WinStar Farm

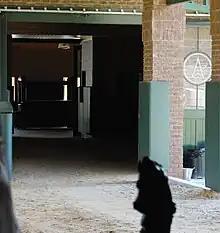
Breeding shed

In 2002, WinStar made its first major stallion acquisition —Tiznow, the only two-time winner of the Breeders' Cup Classic, having won that event in 2000 and 2001. Although Tiznow's pedigree was not fashionable, WinStar took a gamble that paid off when Tiznow became the leading freshman sire of 2005. He has ranked among the top thirty sires in North America for many years, and was among the top five sires in 2008 and 2009. He is now developing into a successful sire of sires.